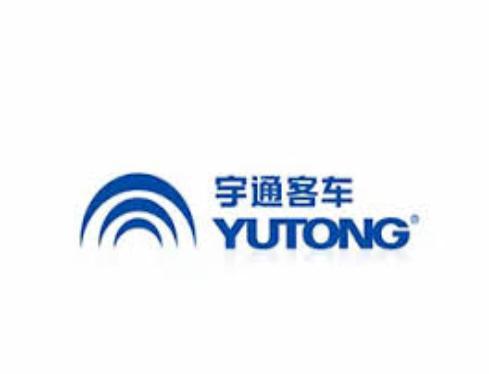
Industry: Transportation